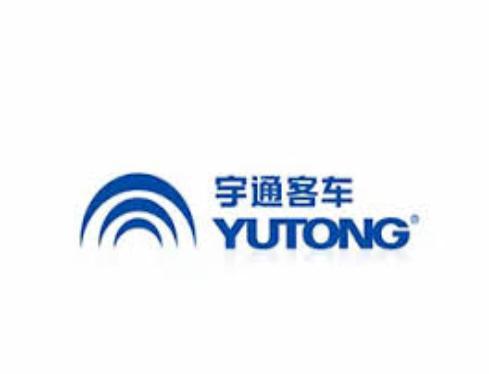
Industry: Transportation